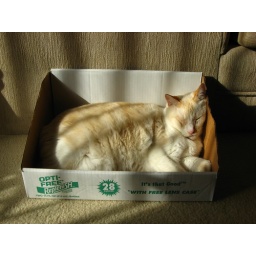
cat in a box